Minoan art

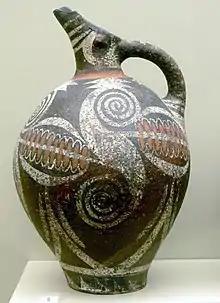
Kamares ware jug, AMH, MM IA (c. 2000 BC).

Minoan art is the art produced by the Bronze Age Aegean Minoan civilization from about 3000 to 1100 BC, though the most extensive and finest survivals come from approximately 2300 to 1400 BC. It forms part of the wider grouping of Aegean art, and in later periods came for a time to have a dominant influence over Cycladic art. Since wood and textiles have decomposed, the best-preserved (and most instructive) surviving examples of Minoan art are its pottery, palace architecture (with frescos which include "the earliest pure landscapes anywhere"), small sculptures in various materials, jewellery, metal vessels, and intricately-carved seals.